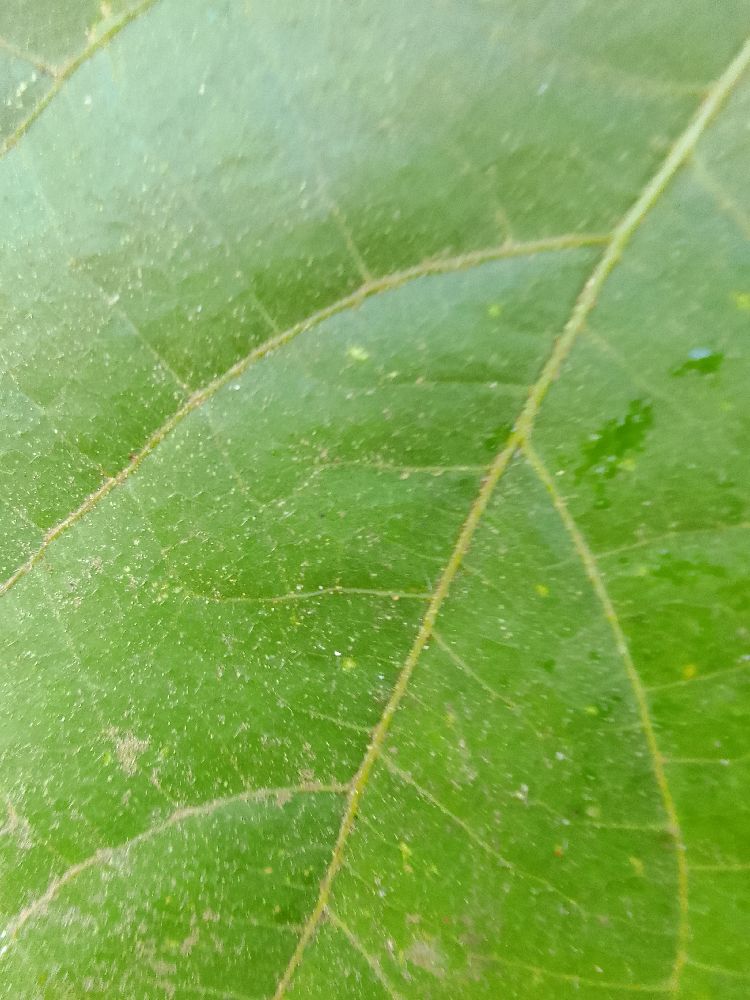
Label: healthy